Epicephala obovatella

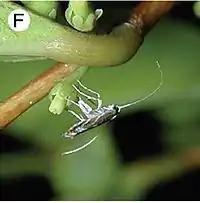
ovipositing through lateral ovary wall of G. obovatum flower

The wingspan is 7.5–11 mm. The forewings are brown with a narrow white band on the dorsum from the base to 2/3 of the entire length. There are three pairs of narrow white bands beginning at the costal and dorsal margin near 1/2 to 3/4 length of the wing and extending obliquely toward the wing apex, terminating before reaching mid-width of the wing. There is a narrow silver band with metallic reflection extending from the costa to the dorsum at 5/6 length and the distal 1/6 is orange-brown with a black dot centrally, franked by a short white band near the dorsum. The distal end is fringed with a narrow white band. The hindwings are brown.